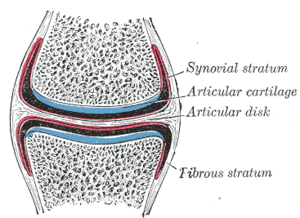
En anatomie, un disque articulaire est une structure de fibrocartilage présente au sein de certaines articulations synoviales en cas de discordance entre les surfaces articulaires, comme celle de l'articulation temporo-mandibulaire. Ce sont des coussinets de cartilage non recouverts de membrane synoviale, situés entre les surfaces articulaires des os et fixés à la capsule articulaire. Ces disques complets séparent la cavité articulaire en une partie supérieure et une partie inférieure. Le terme ménisque devrait être réservé aux disques incomplets.